History of the Knights Templar

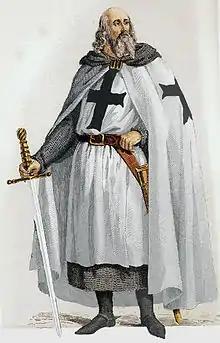
Jacques de Molay, nineteenth-century color lithograph by Chevauchet

The papal process started by Pope Clement V, to investigate both the Order as a whole and its members individually found virtually no knights guilty of heresy outside France. Fifty-four knights were executed in France by French authorities as relapsed heretics after denying their original testimonies before the papal commission; these executions were motivated by Philip's desire to prevent Templars from mounting an effective defence of the Order.